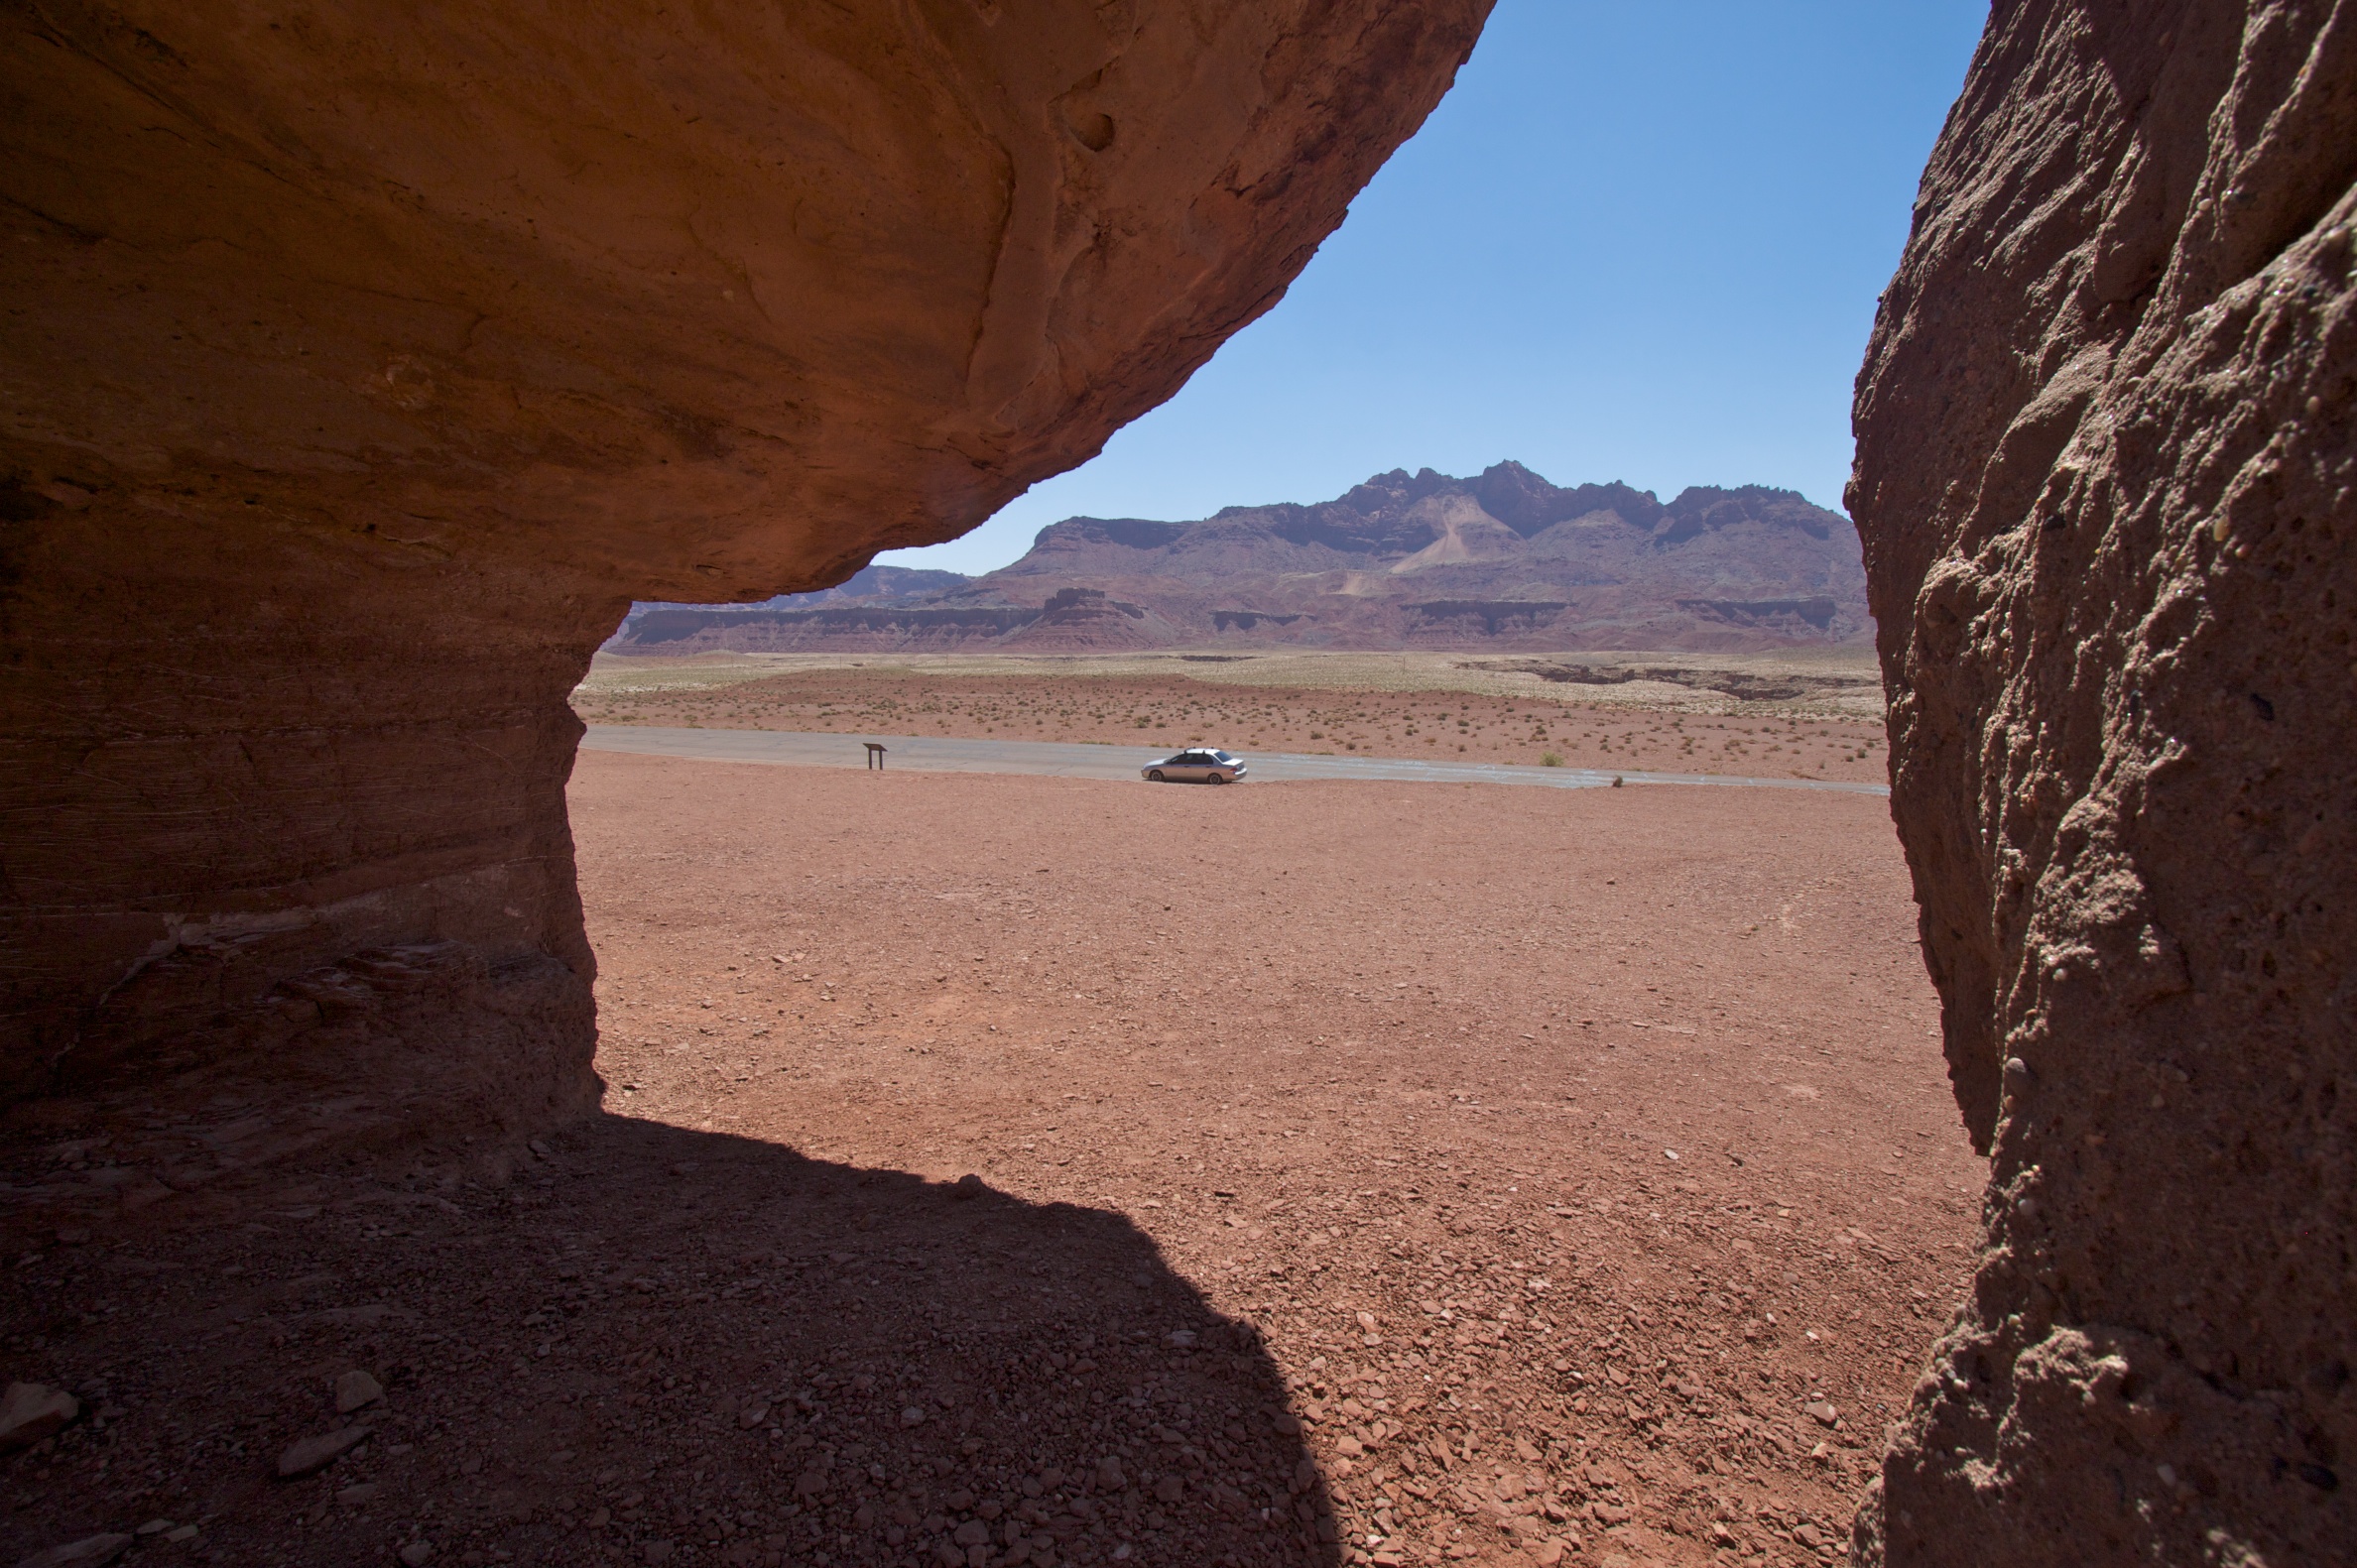
landscape, sea, rock, desert, valley, formation, arch, soil, canyon, terrain, geology, badlands, wadi, landform, natural environment, geographical feature, aeolian landform